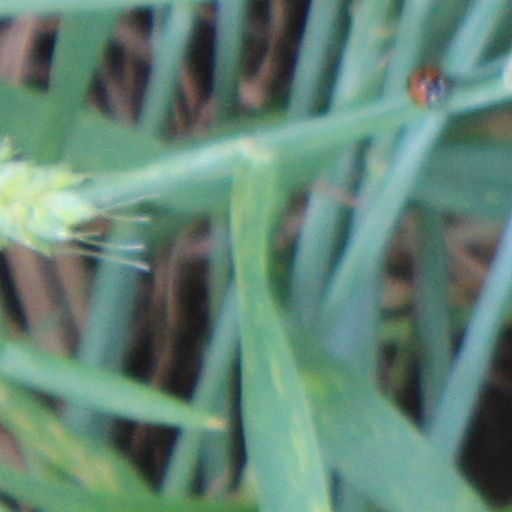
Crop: wheat